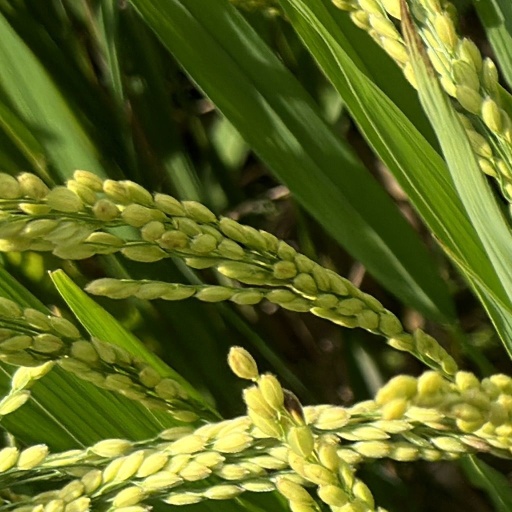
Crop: rice